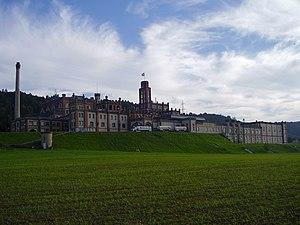
Le Feldschlösschen à Rheinfelden
Feldschlösschen Boissons SA est la première entreprise de boissons de Suisse. Fondée en 1876, elle a son siège à Rheinfelden dans le canton d'Argovie. Elle possède cinq sites de production répartis dans toute la Suisse ainsi que 17 centres qui s'occupent de la distribution de boissons. FBSA est depuis l'année 2000 une filiale du groupe Carlsberg Breweries.